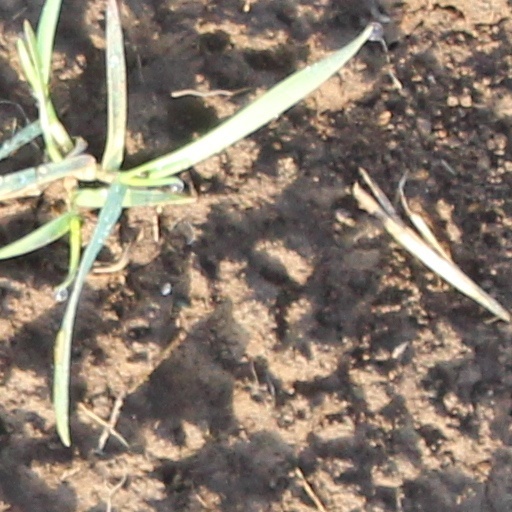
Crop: wheat